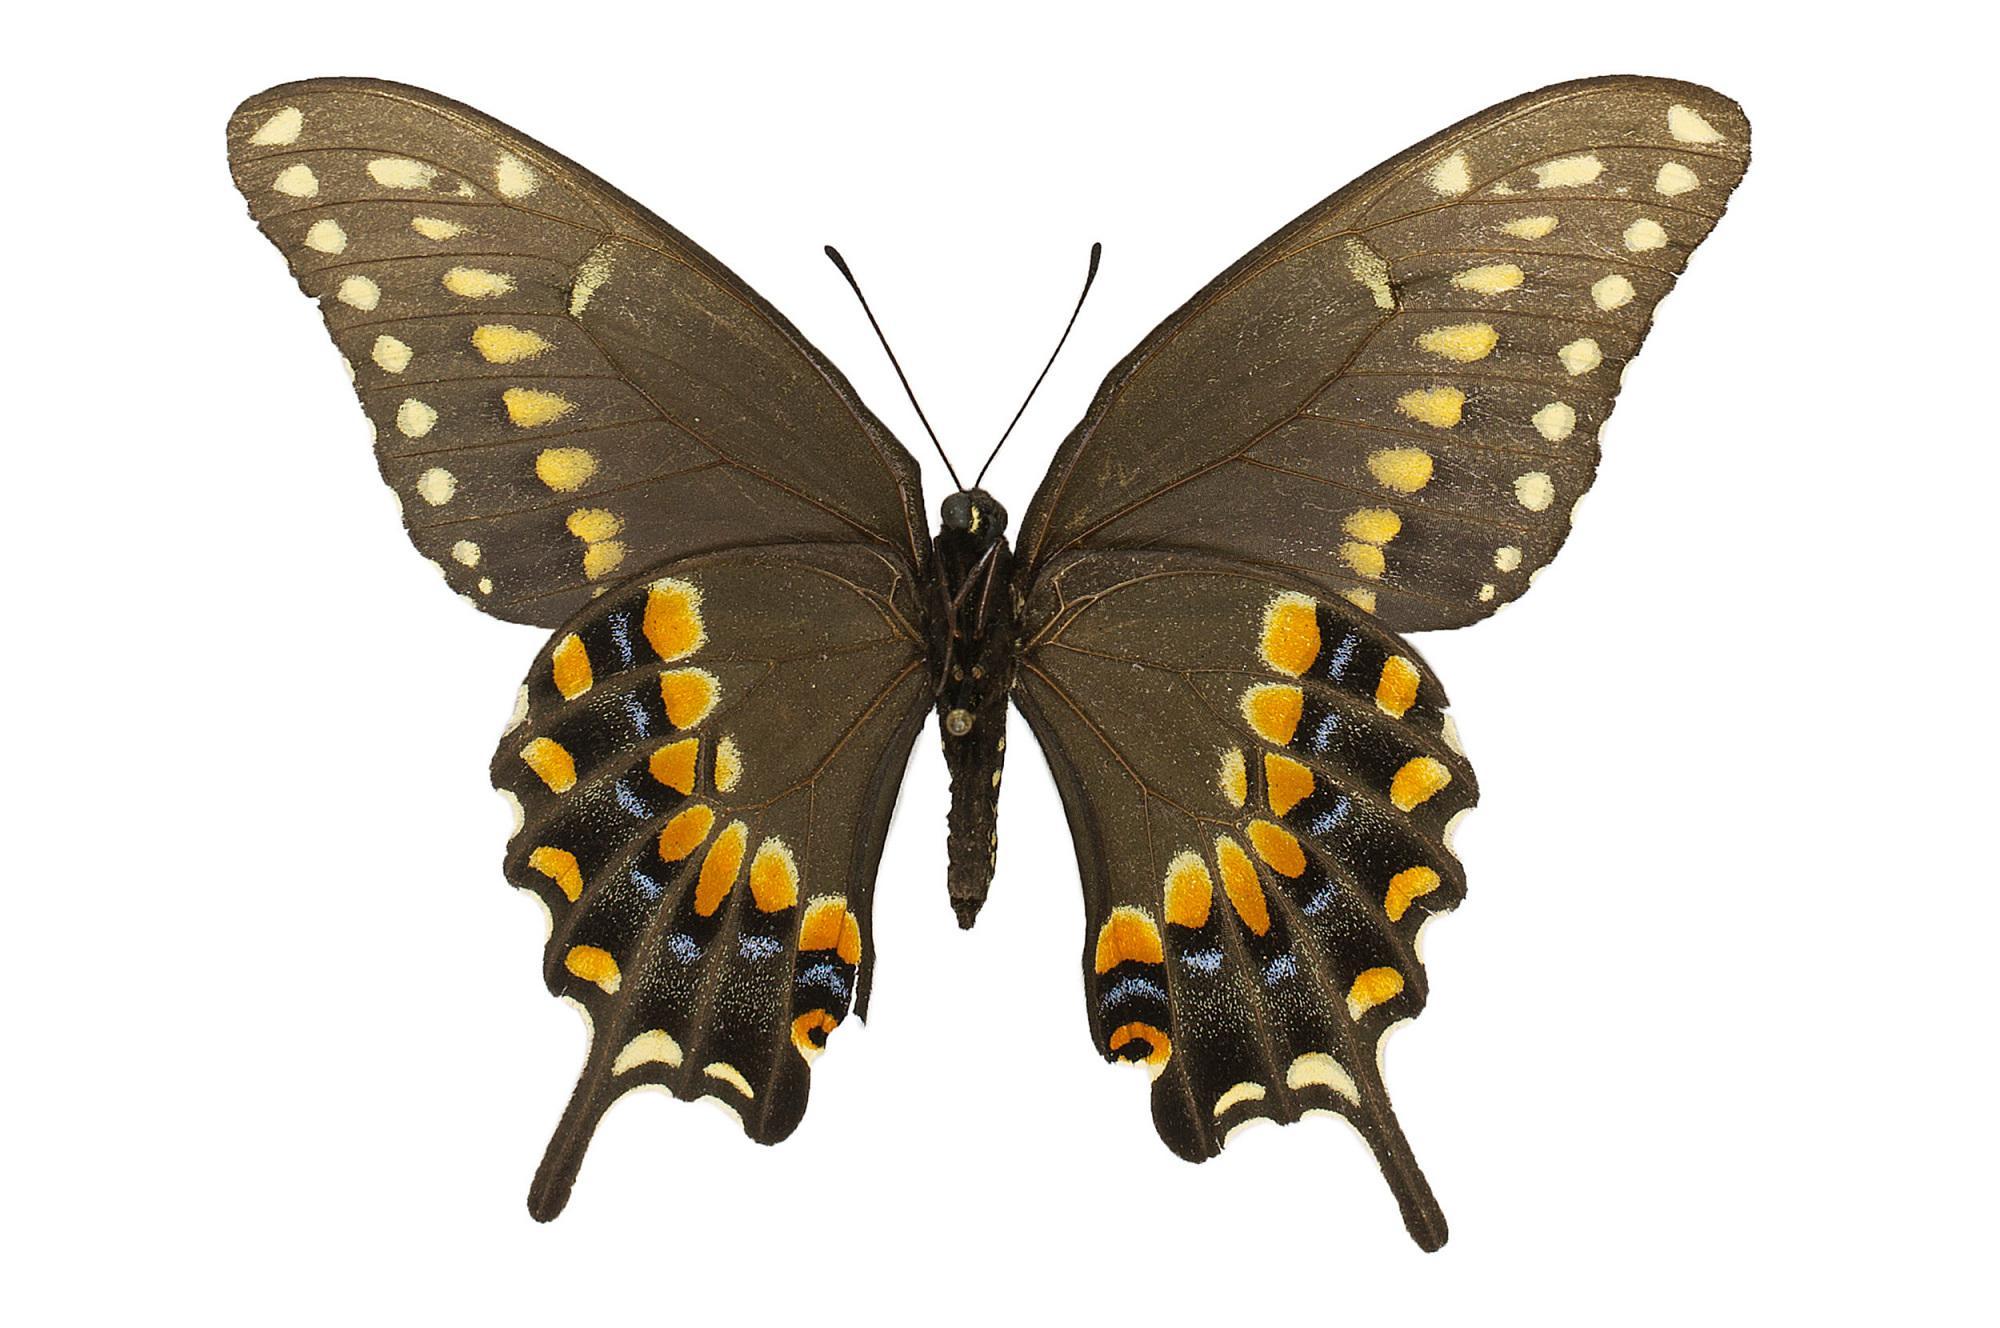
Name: Black Swallowtail, American Swallowtail, Spicebush Swallowtail
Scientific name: Papilio polyxenes
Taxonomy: Animalia, Arthropoda, Hexapoda, Insecta, Lepidoptera, Papilionidae, Papilioninae
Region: US Mid Atlantic (PA, NJ, MD, DE, DC, VA, WV)
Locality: Maryland Route 253, North America, United States, Maryland, Anne Arundel County
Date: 1977